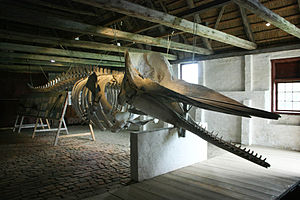
Rømø / Turisme / Øens museer
Kommandørgården på Rømø, Stuehuset og de dermed sammenbyggede to udlænger (stuehus 1770, lade og stald 1744, ladens og staldens vestender nye). F. 1950. This is a photo of a listed building in Denmark, number 550-8331-1 in the Heritage Agency of Denmark database for Listed Buildings.
Rømø er en af de danske vadehavsøer i Vadehavet. Den 128,86 km² store ø har 559 indbyggere. Øen ligger ca. 10 km ude i Nordsøen, og er forbundet med fastlandet med Rømø-dæmningen. Rømø var tidligere en del af Skærbæk Kommune, men er efter strukturreformen 2007 blevet en del af Tønder Kommune. Vadehavet omkring Rømø er fredet, idet det indgår i den store Nationalpark Vadehavet.